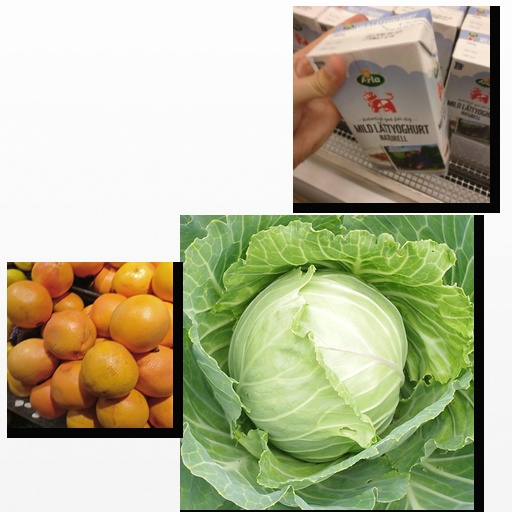
Food items: natural_low_fat_yogurt, cabbage, red_grapefruit